Old Assyrian period

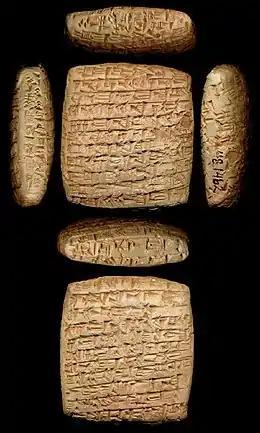
Old Assyrian letter found at Kültepe, concerning the trade of precious metals

Little archaeological finds have been discovered dating to the Old Assyrian period other than the trade archives at Kültepe. The lack of substantial finds at Assur is probably attributable to later Assyrian kings expanding and rebuilding portions of the city, which left few traces of the original Old Assyrian structures. Surviving finds at Assur include a new phase of the city's Ishtar temple (dubbed Ishtar D), built during the preceding Early Assyrian period, as well as an early palace. The new Ishtar temple measured and was substantially larger than preceding temples at the site. This temple included a large rectangular cult room which worshipper entered from the side.